Tom Crumbie

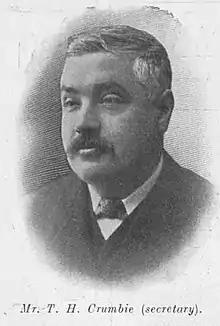
Crumbie photographed in 1910

Thomas Henry Crumbie (1 February 1868 – 13 March 1928) was a player and administrator for rugby union team Leicester Tigers. He has been described as a visionary and ahead of his time, his reforms and developments in the 1920s still setting the club up for its success in the 1990s.